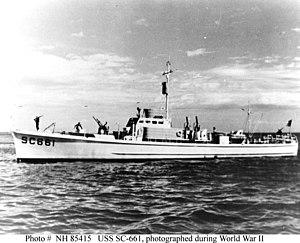
La Classe SC-497 est une classe de navires de lutte anti-sous-marine dit Chasseur de sous-marin construite entre 1941 et 1944 principalement pour l'US Navy.